Linlithgow Burgh Halls

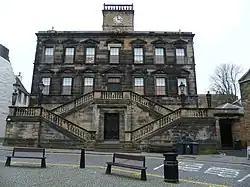
Linlithgow Burgh Halls

Linlithgow Burgh Halls is a municipal structure at The Cross, Linlithgow, Scotland. The complex includes the Town House, the former headquarters of Linlithgow Burgh Council, which is a Category A listed building. and the Old County Hall, the former headquarters of West Lothian County Council, which is a Category B listed building.